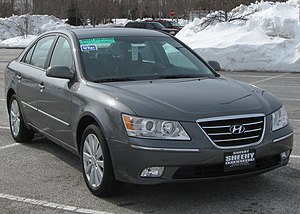
Hyundai Sonata / Sonata NF (2004−2010) / Facelift
Hyundai Sonata (2008–2010)
Hyundai Sonata er en siden starten af 1985 bygget firedørs sedan fra den sydkoreanske bilfabrikant Hyundai Motor, som tilhører den store mellemklasse. Modelnavnet er afledt af ordet Sonate.